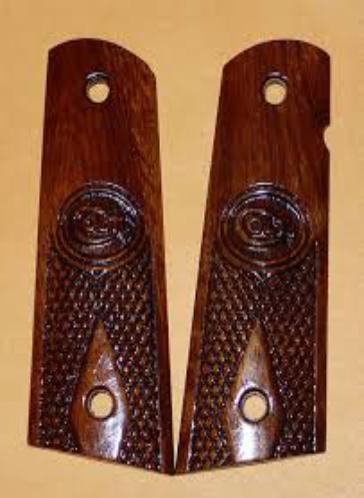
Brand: Colt
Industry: Others